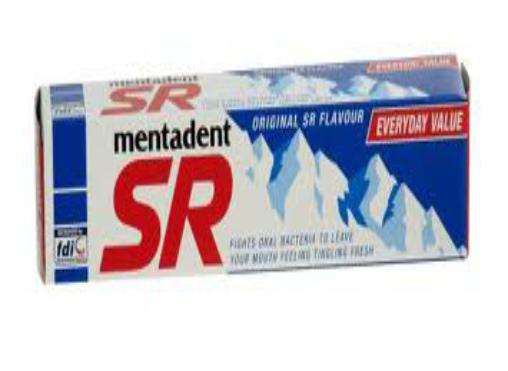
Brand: mentadent sr
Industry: Necessities